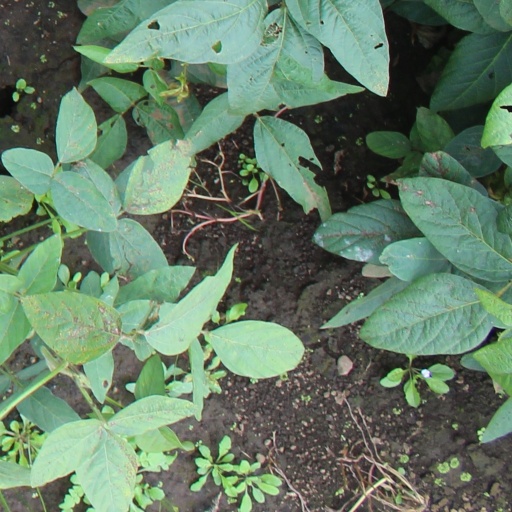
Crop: soybean